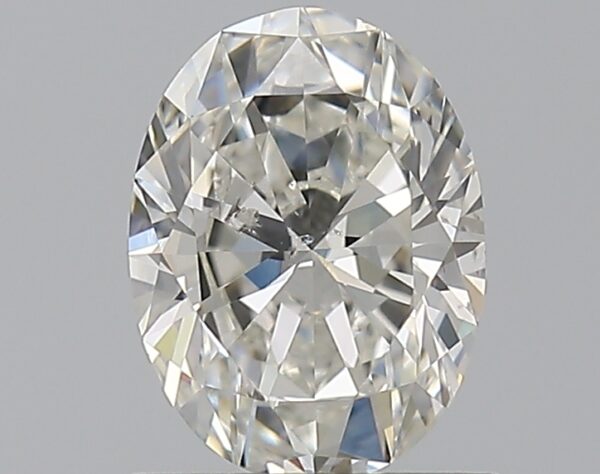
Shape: oval
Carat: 0.79
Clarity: SI2
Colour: I
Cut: EX
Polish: EX
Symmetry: VG
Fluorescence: ST
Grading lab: GIA
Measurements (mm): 7.03 x 5.23 x 3.24